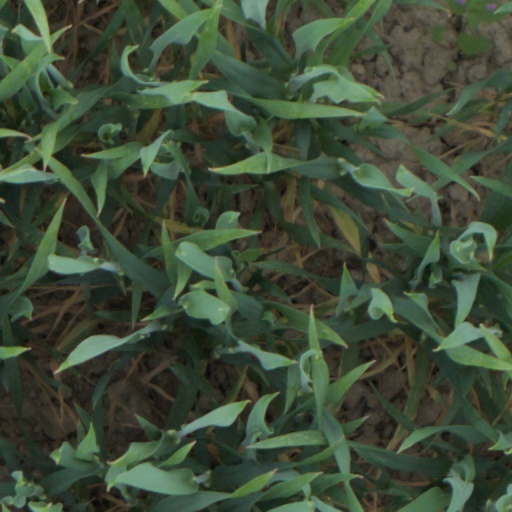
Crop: wheat